Altar of Consus

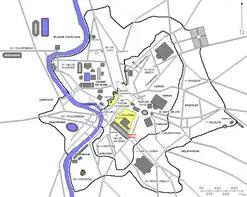
Location of the Altar of Consus in the city of Rome. The altar is highlighted in red.

The Altar of Consus was an ancient Roman altar dedicated to the gods Consus and Mars, as well as the "lares", which were ancient Roman household guardians. It was located beneath the Circus Maximus. The altar may have also served as the first turning post of the Circus Maximus. It is possible the subterranean location of this altar is connected to the Roman practice of storing wheat underground and specifically paralleled by the ancient "mundus" of Ceres supposedly instituted by Romulus at the founding of the city. This is in turn associated with the modern interpretation of Consus as an agrarian deity. Dionysus of Halicarnassus wrote that some ancient Romans believed the altar was located underground because they thought that the god Consus corresponded to Poseidon, who was also a god of earthquakes. He also claims that other Romans believed that the altar was dedicated to an unamenable god who presided over hidden councils. This explanation is associated with the ancient connections between Consus and secrecy and hidden councils. Tacitus mentions the altar as a landmark of his conjectural reconstruction of the pomerium, the sacred border of the city of Rome proper, as originally established by Romulus's .